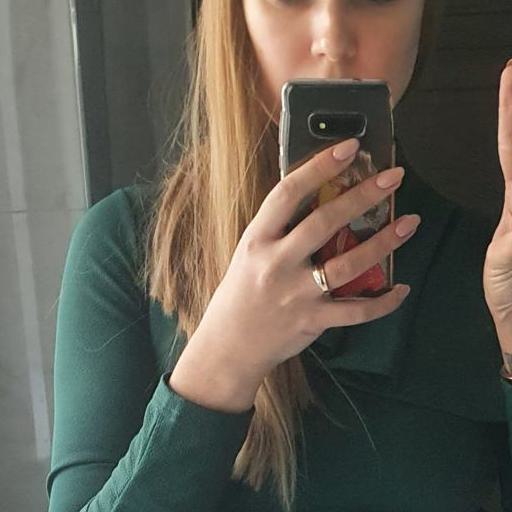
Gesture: no_gesture